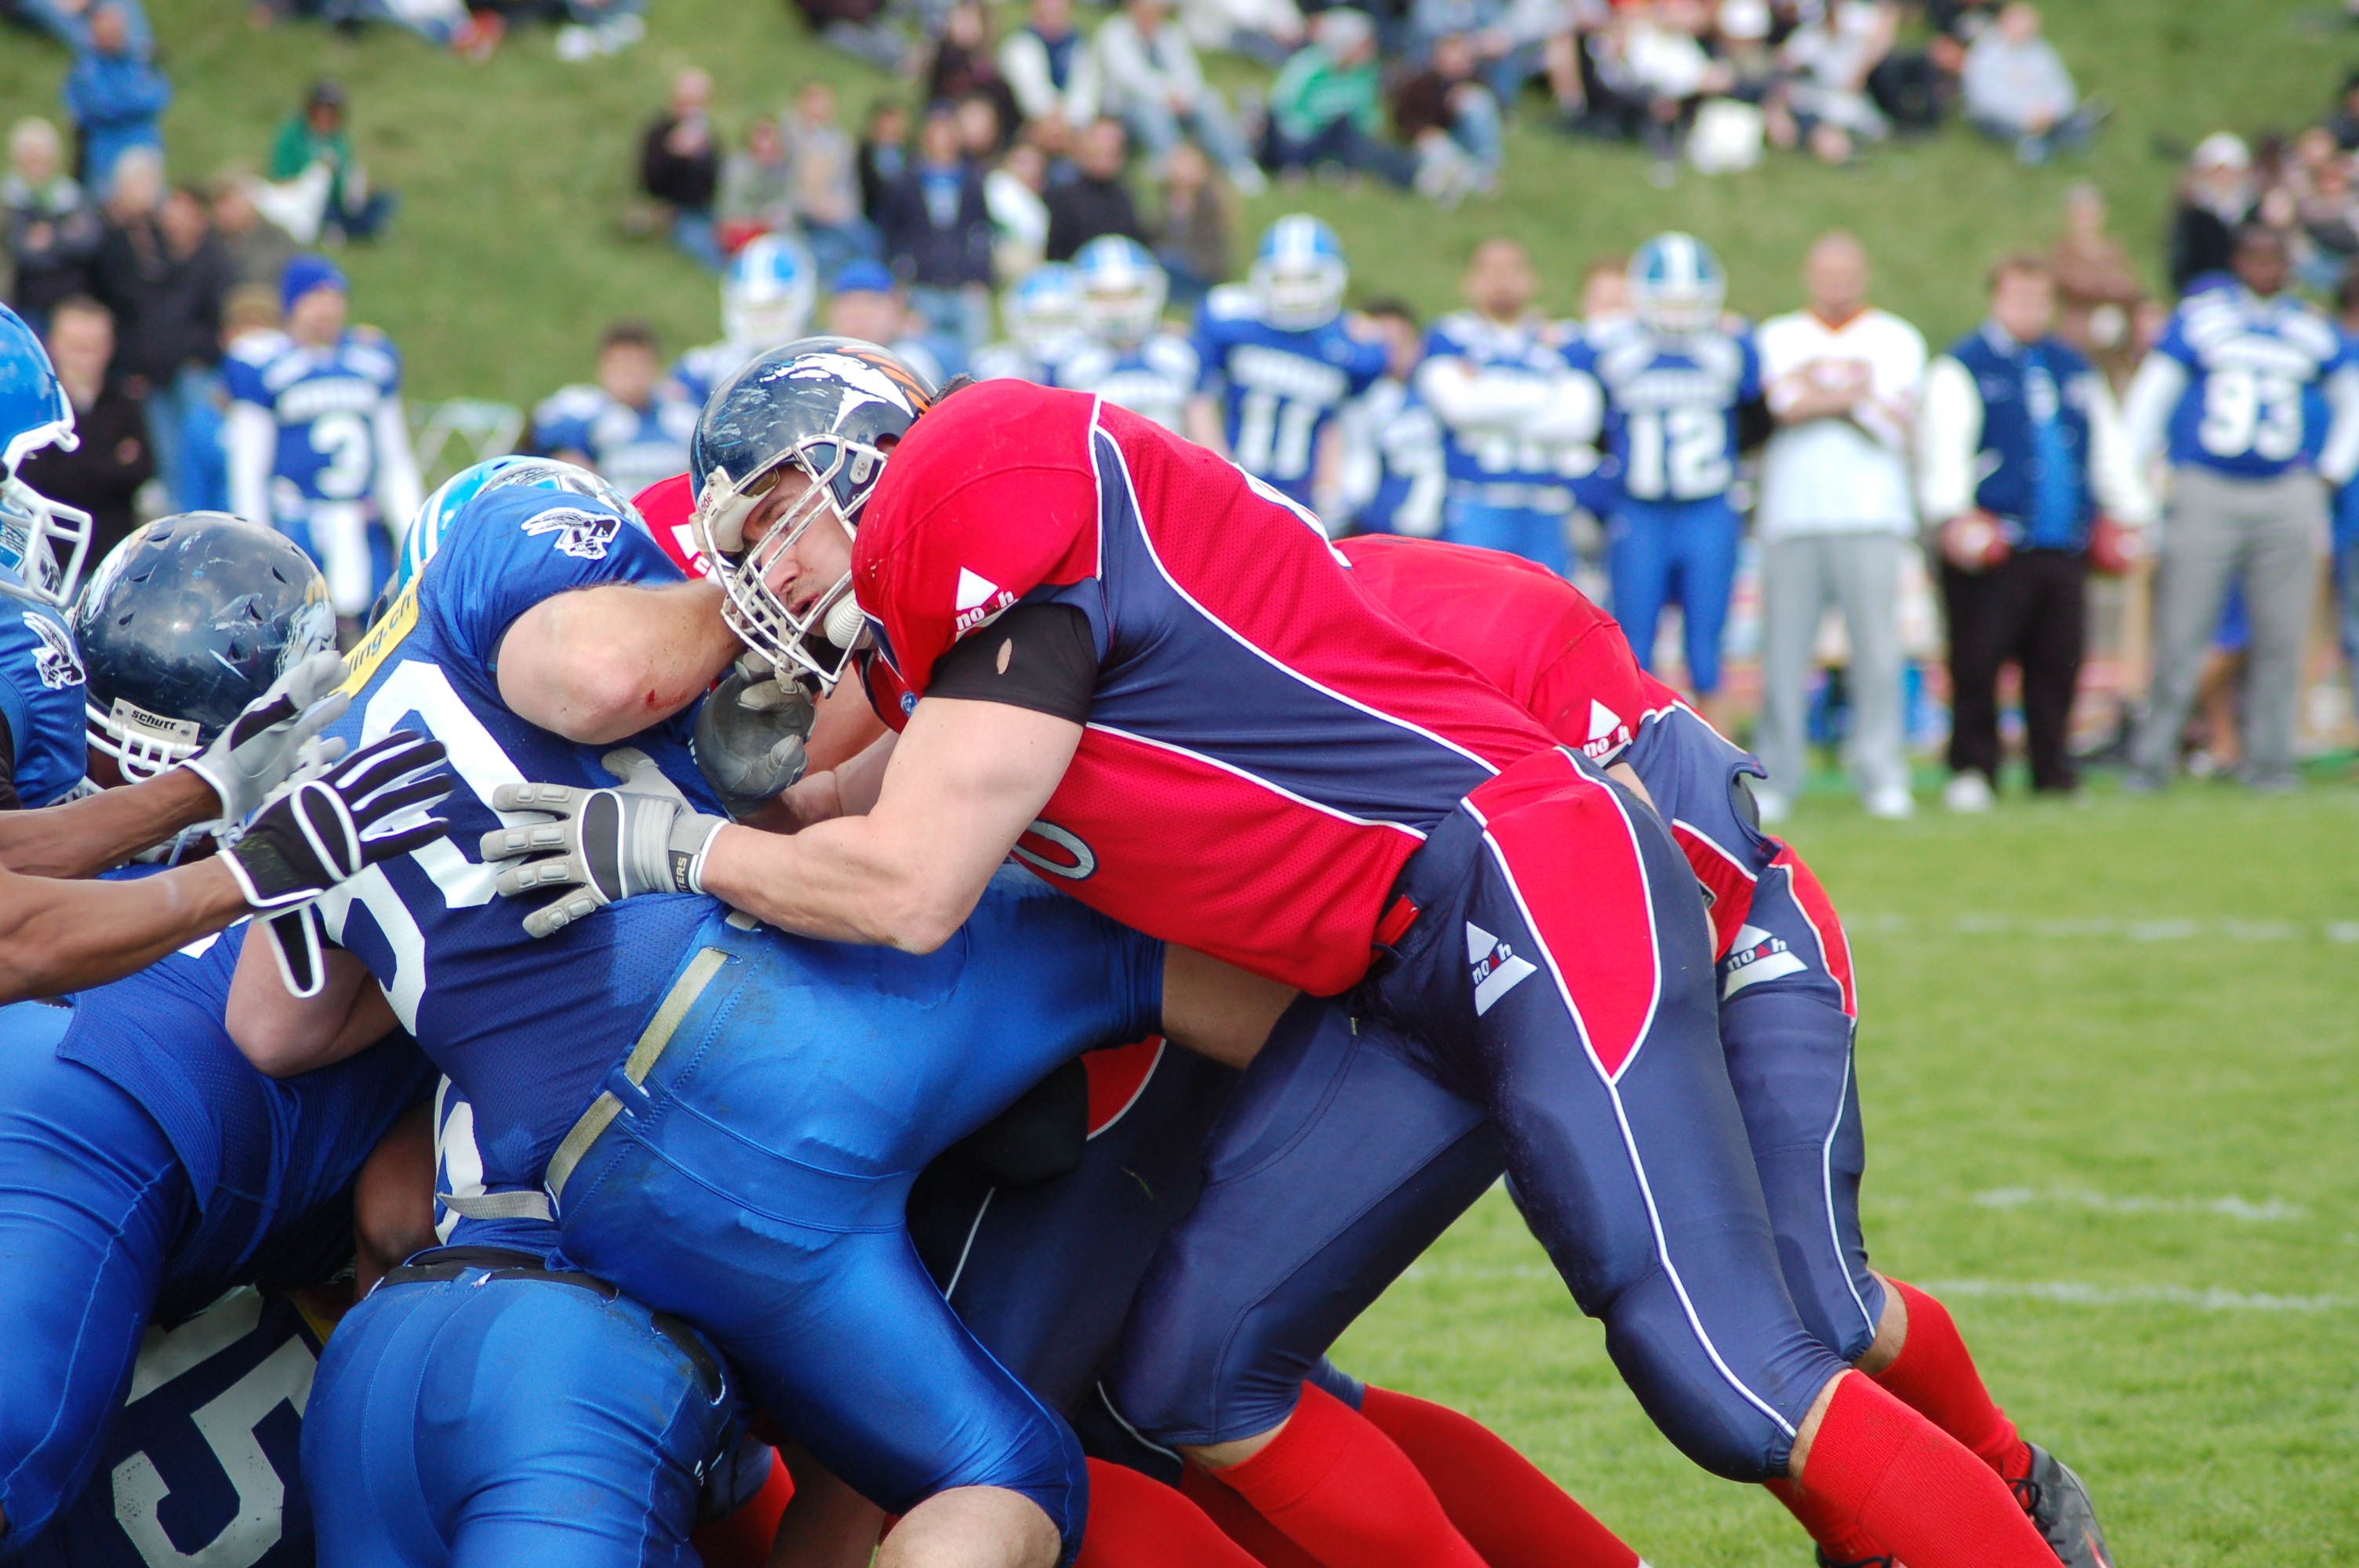
soccer, american football, sports, tackle, gridiron football, calanda broncos, urs cantieni